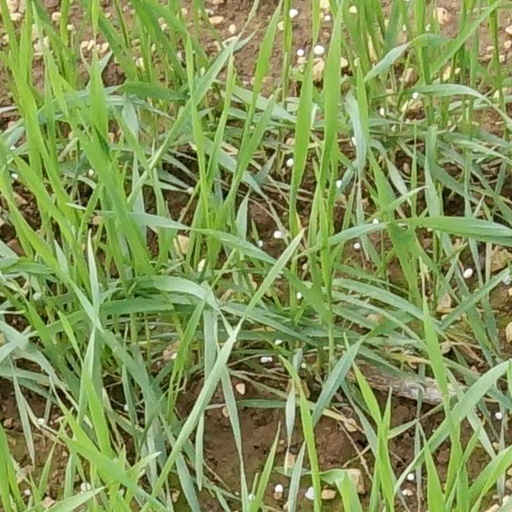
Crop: wheat